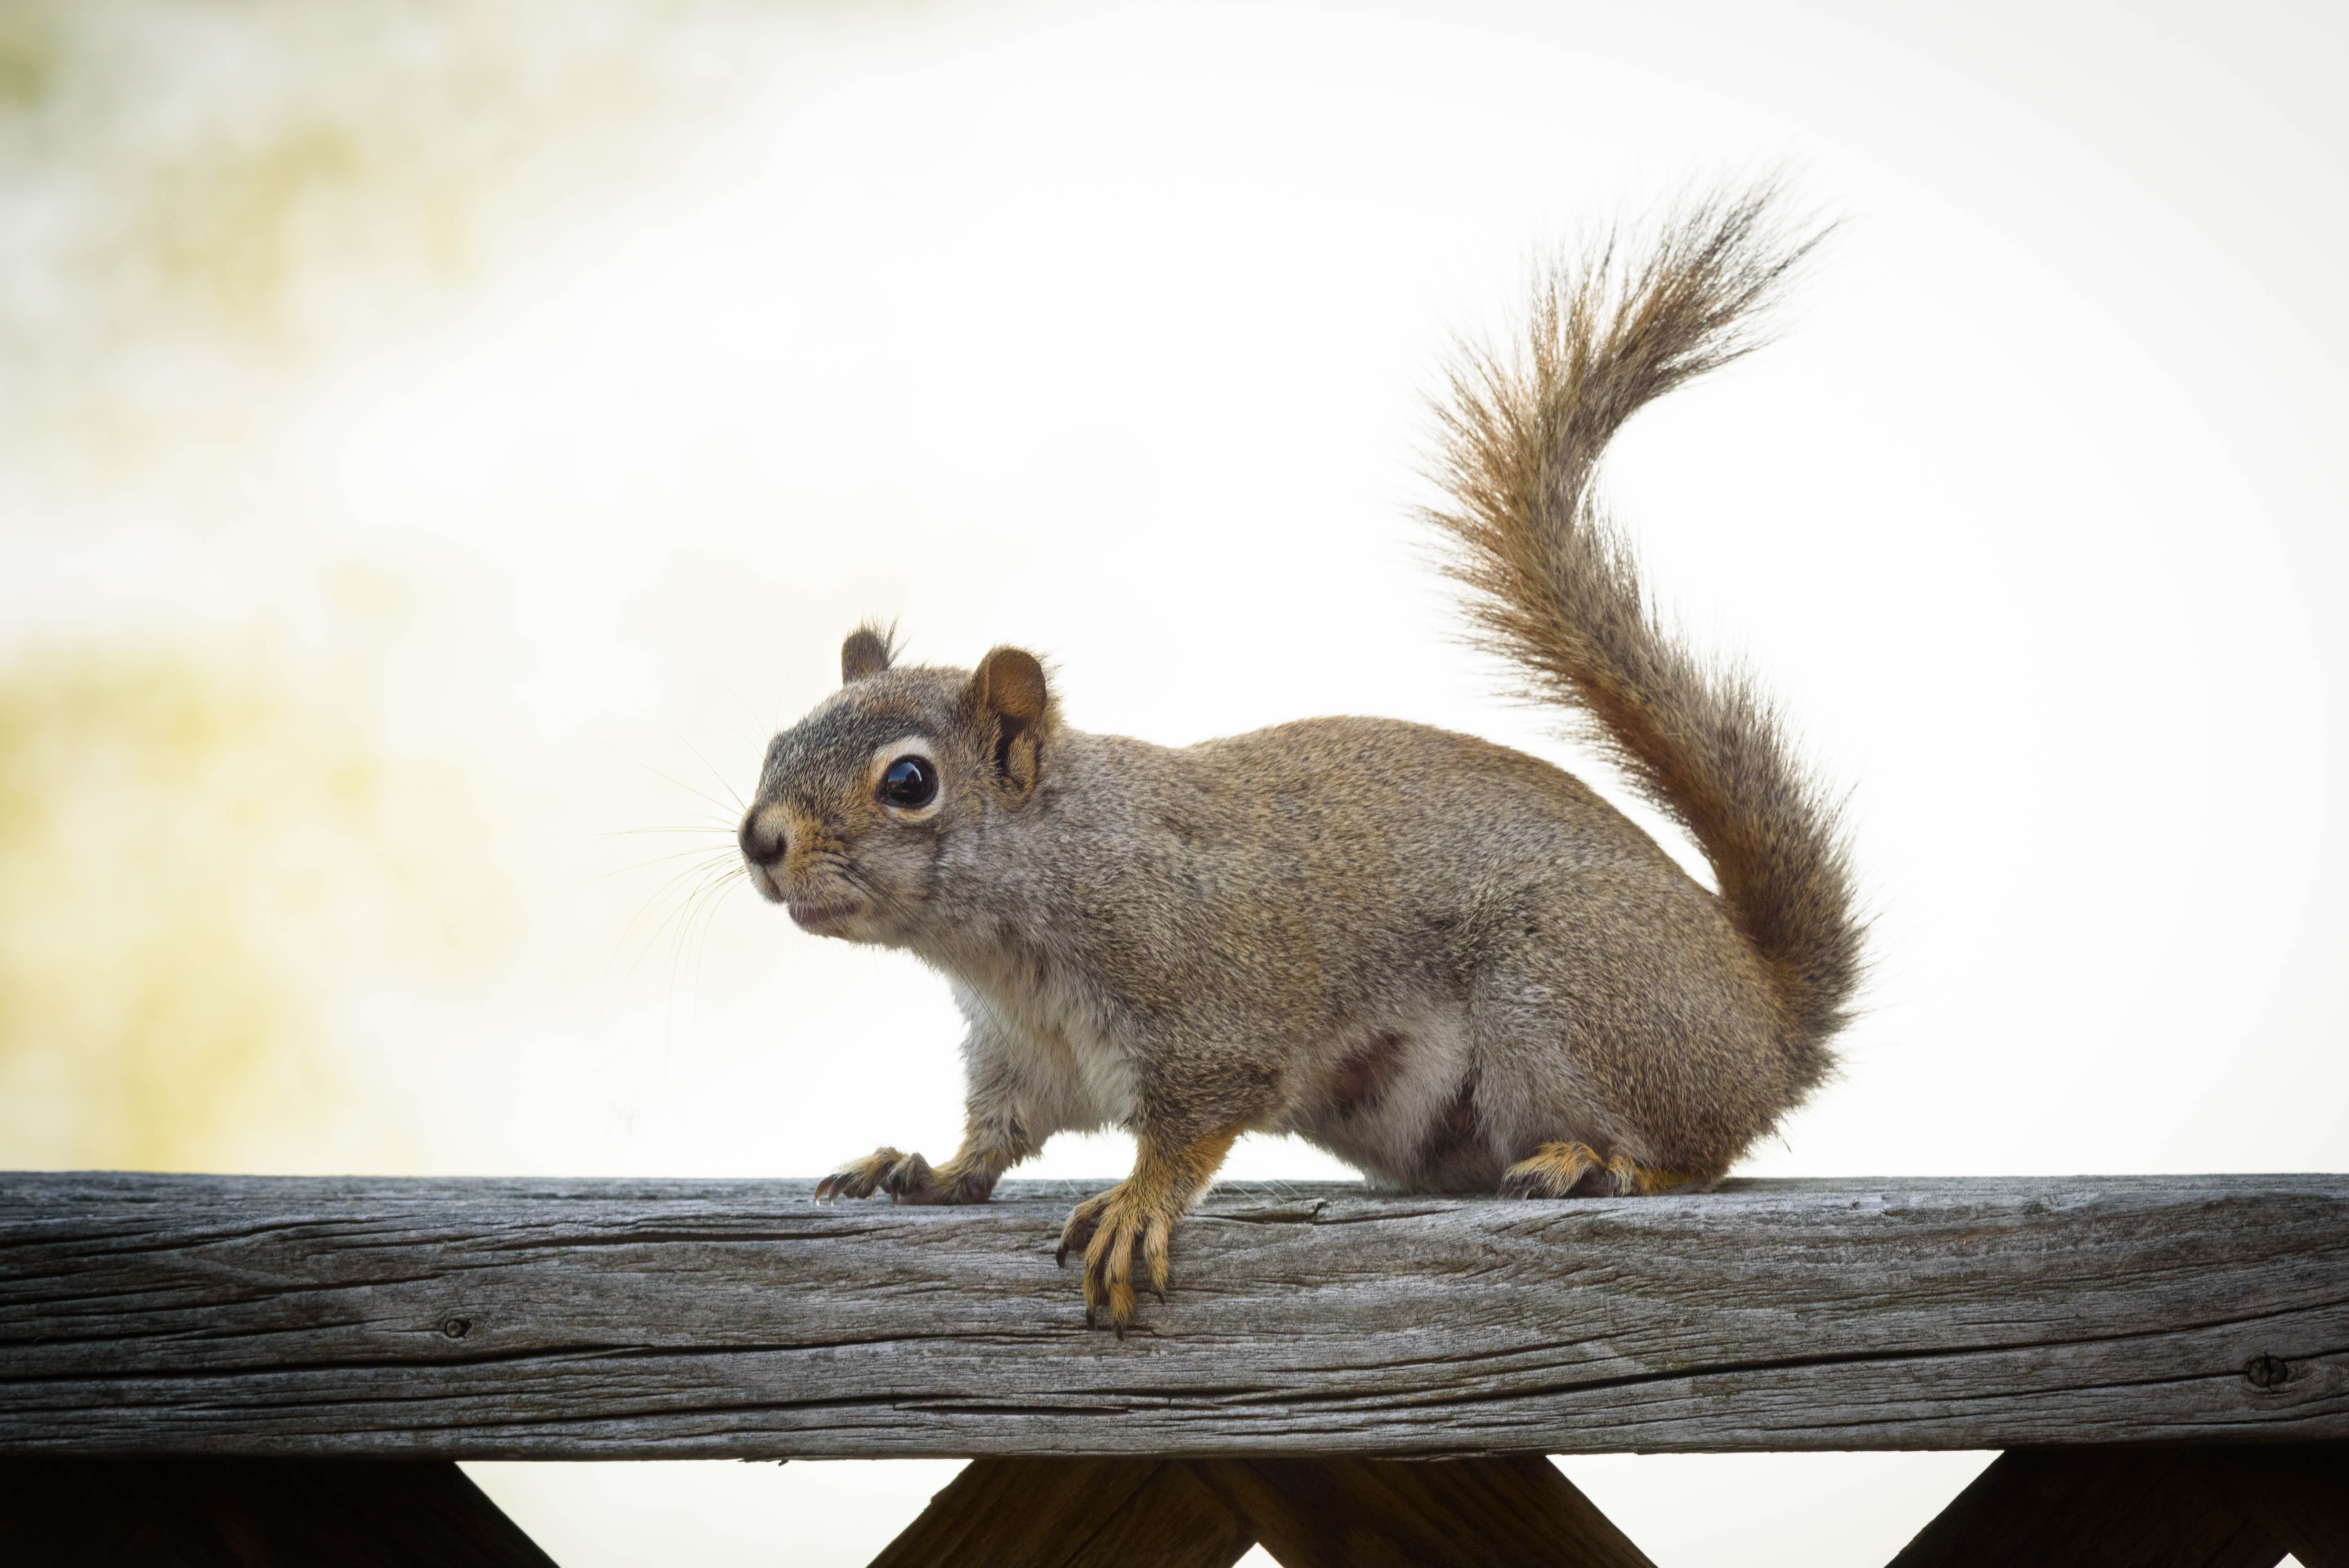
wildlife, mammal, nikon, squirrel, rodent, fauna, whiskers, grey, publicdomain, canada, vertebrate, d750, mississauga, gerbil, fox squirrel